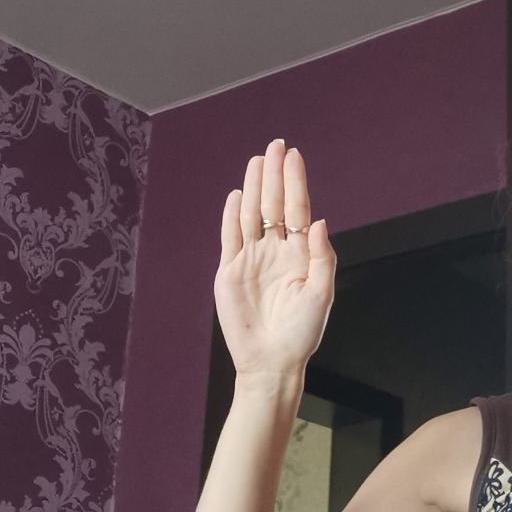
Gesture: stop